Collonge-Bellerive

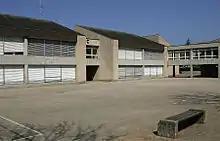
Upper school in Collonge

In Collonge-Bellerive about 1,574 or (24.8%) of the population have completed non-mandatory upper secondary education, and 1,920 or (30.3%) have completed additional higher education (either university or a "Fachhochschule"). Of the 1,920 who completed tertiary schooling, 40.6% were Swiss men, 31.9% were Swiss women, 16.1% were non-Swiss men and 11.4% were non-Swiss women.